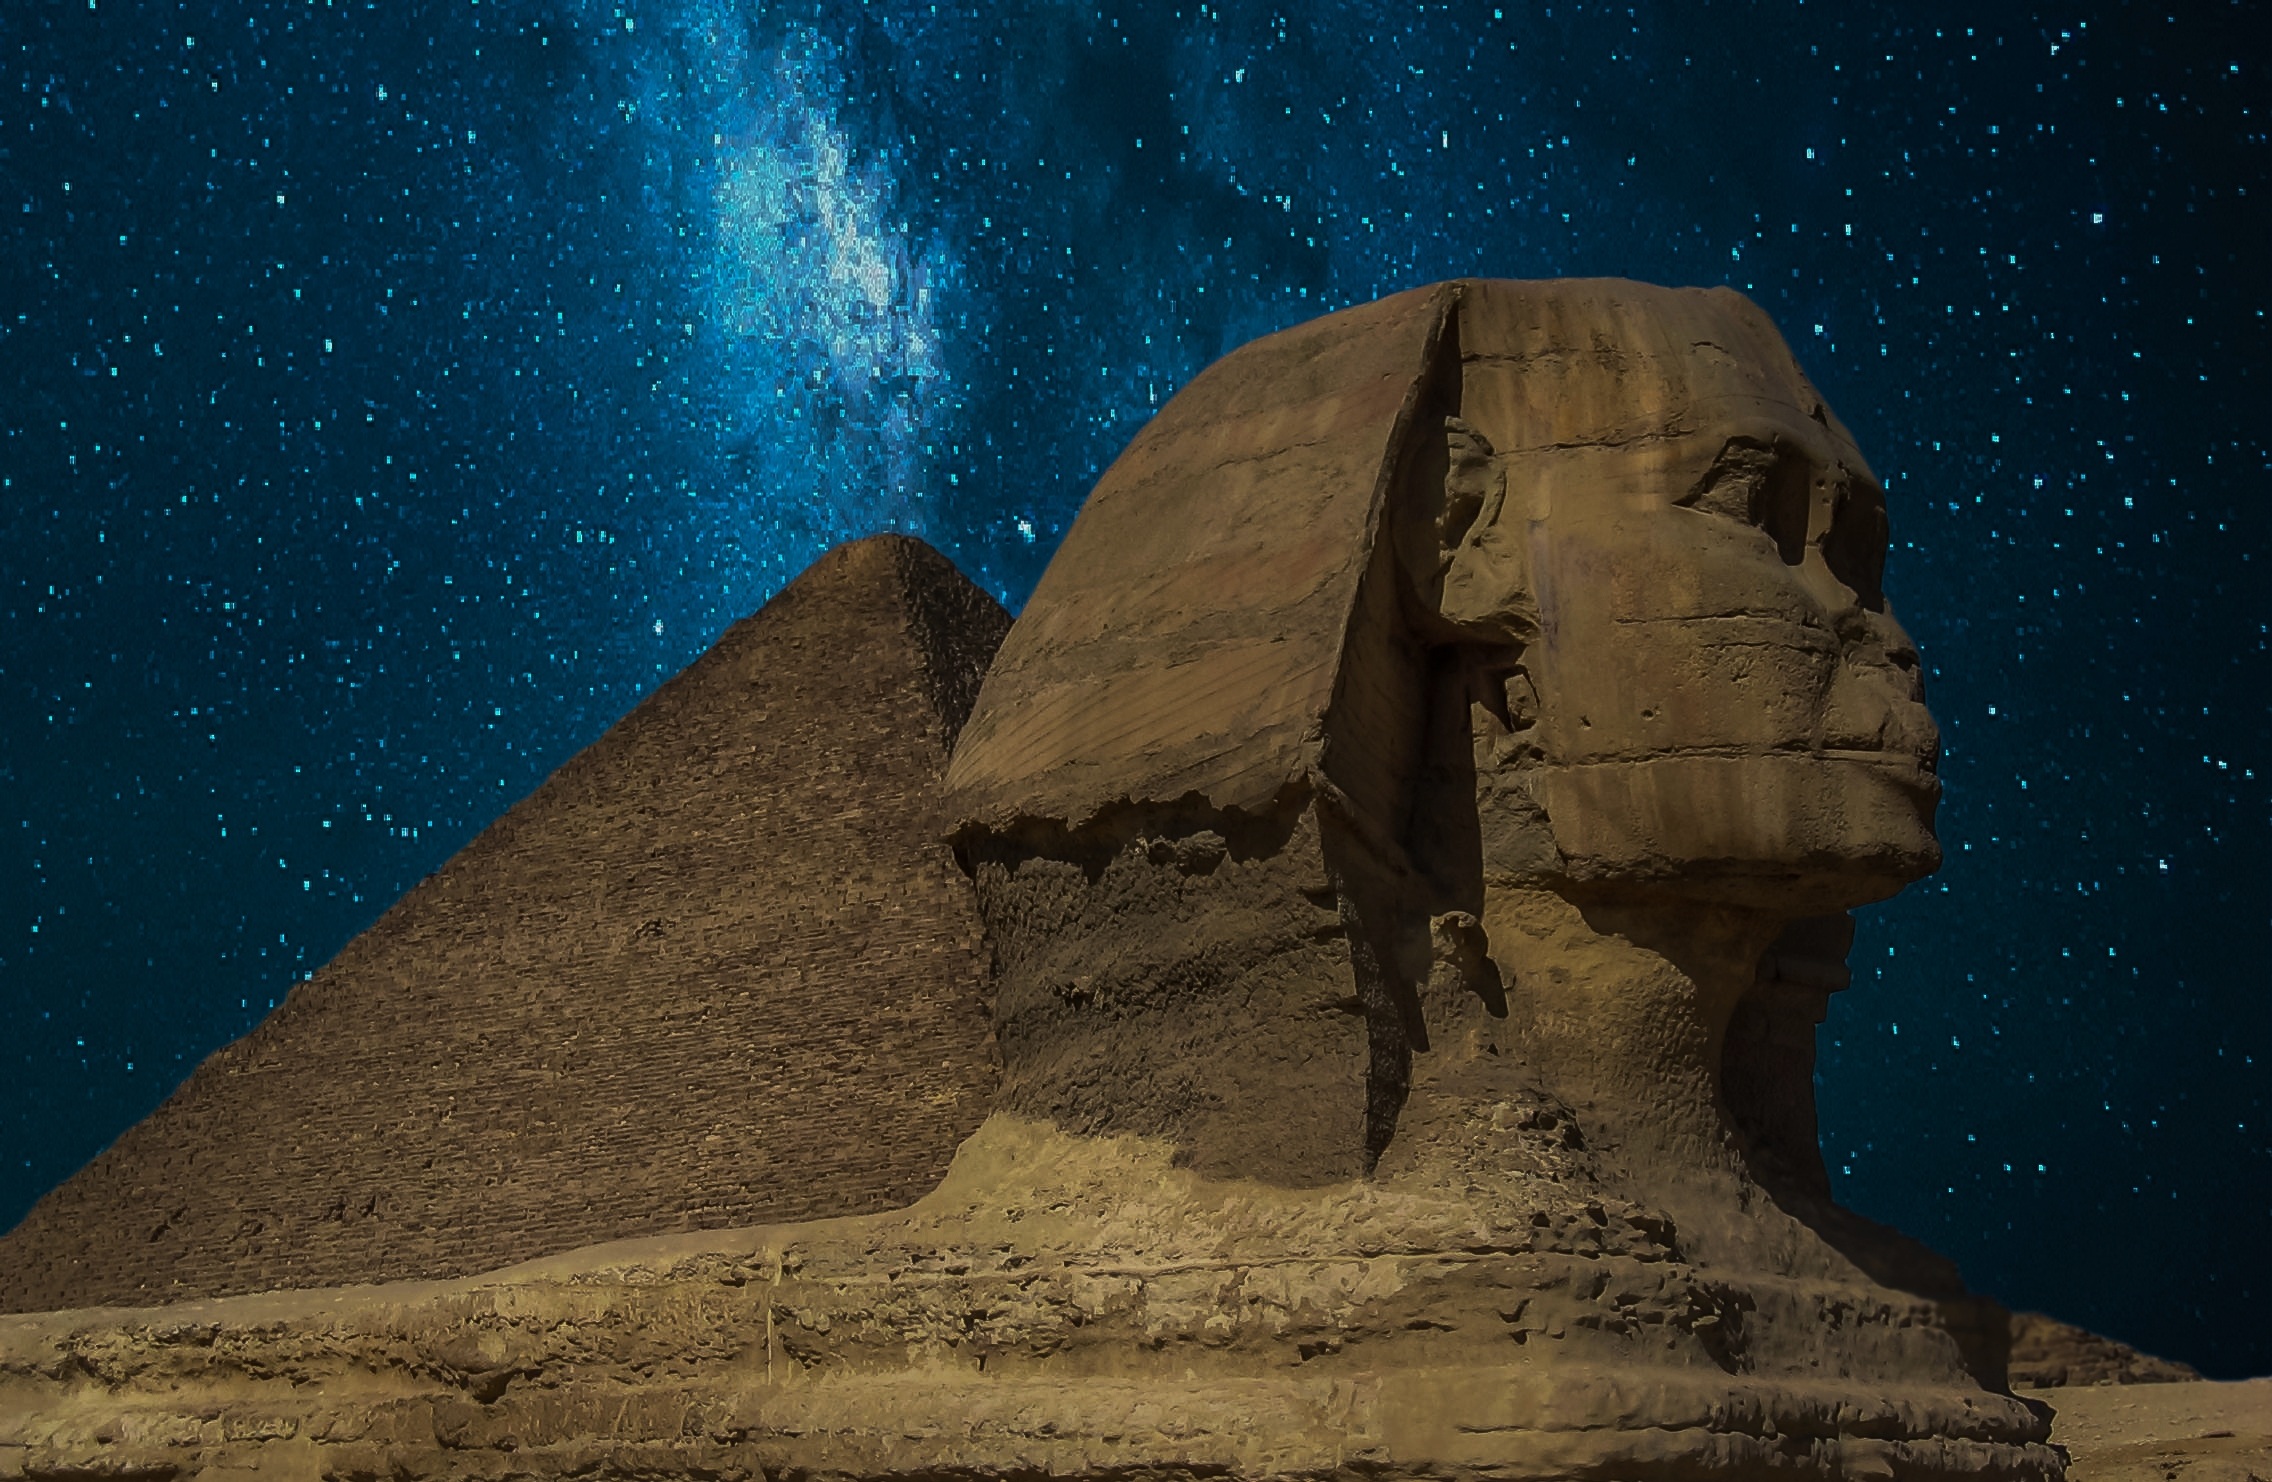
star, monument, pyramid, space, night sky, terrain, egypt, pyramids of giza, sphinx, giza, monuments, screenshot, astronomical object, egyptian pyramids